Sotik Massacre

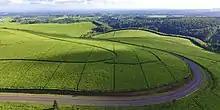
Part of Sotik Tea Highlands, annexed from the Kipsigis in early 1900's

It was also as a result of both the assassination of Orkoiyot Koitalel Araap Samoei and the massacres of Sotik and Nandi that the British administration felt that all of Talai clansmen should be exiled. This operation saw hundreds of Talai clan members living among the Kipsigis evacuated to Rusinga island in Kisumu where many of them died due to malaria and became subject to pedigree collapse as there were no unrelated choices for pairing. Apparently, the three brothers of Koitalel were handed life exile in Fort Hall, Nyeri until their deaths.